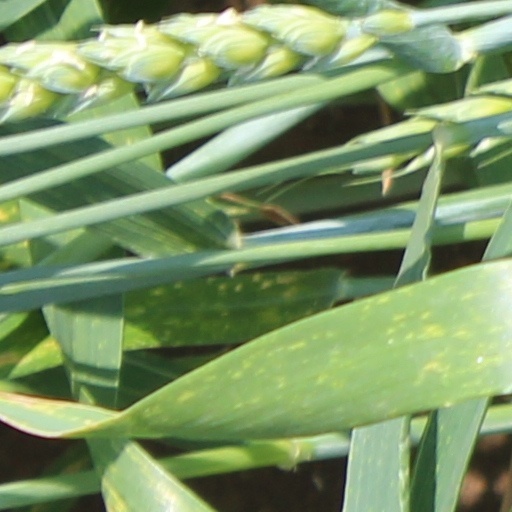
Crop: wheat